Asclepius

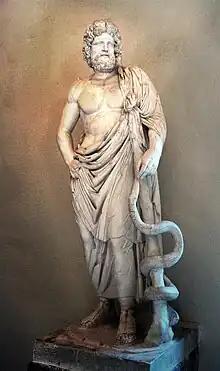
Asclepius with his serpent-entwined staff, Archaeological Museum of Epidaurus

Asclepius ("Asklēpiós") is a hero and god of medicine in ancient Greek religion and mythology. He is the son of Apollo and Coronis, or Arsinoe, or of Apollo alone. Asclepius represents the healing aspect of the medical arts; his daughters, the "Asclepiades", are: Hygieia ("Health, Healthiness"), Iaso (from ἴασις "healing, recovering, recuperation", the goddess of recuperation from illness), Aceso (from ἄκεσις "healing", the goddess of the healing process), Aegle (the goddess of good health) and Panacea (the goddess of universal remedy). He has several sons as well. He was associated with the Roman/Etruscan god Vediovis and the Egyptian Imhotep. The rod of Asclepius, a snake-entwined staff similar to the caduceus, remains a symbol of medicine today. Those physicians and attendants who served this god were known as the Therapeutae of Asclepius.